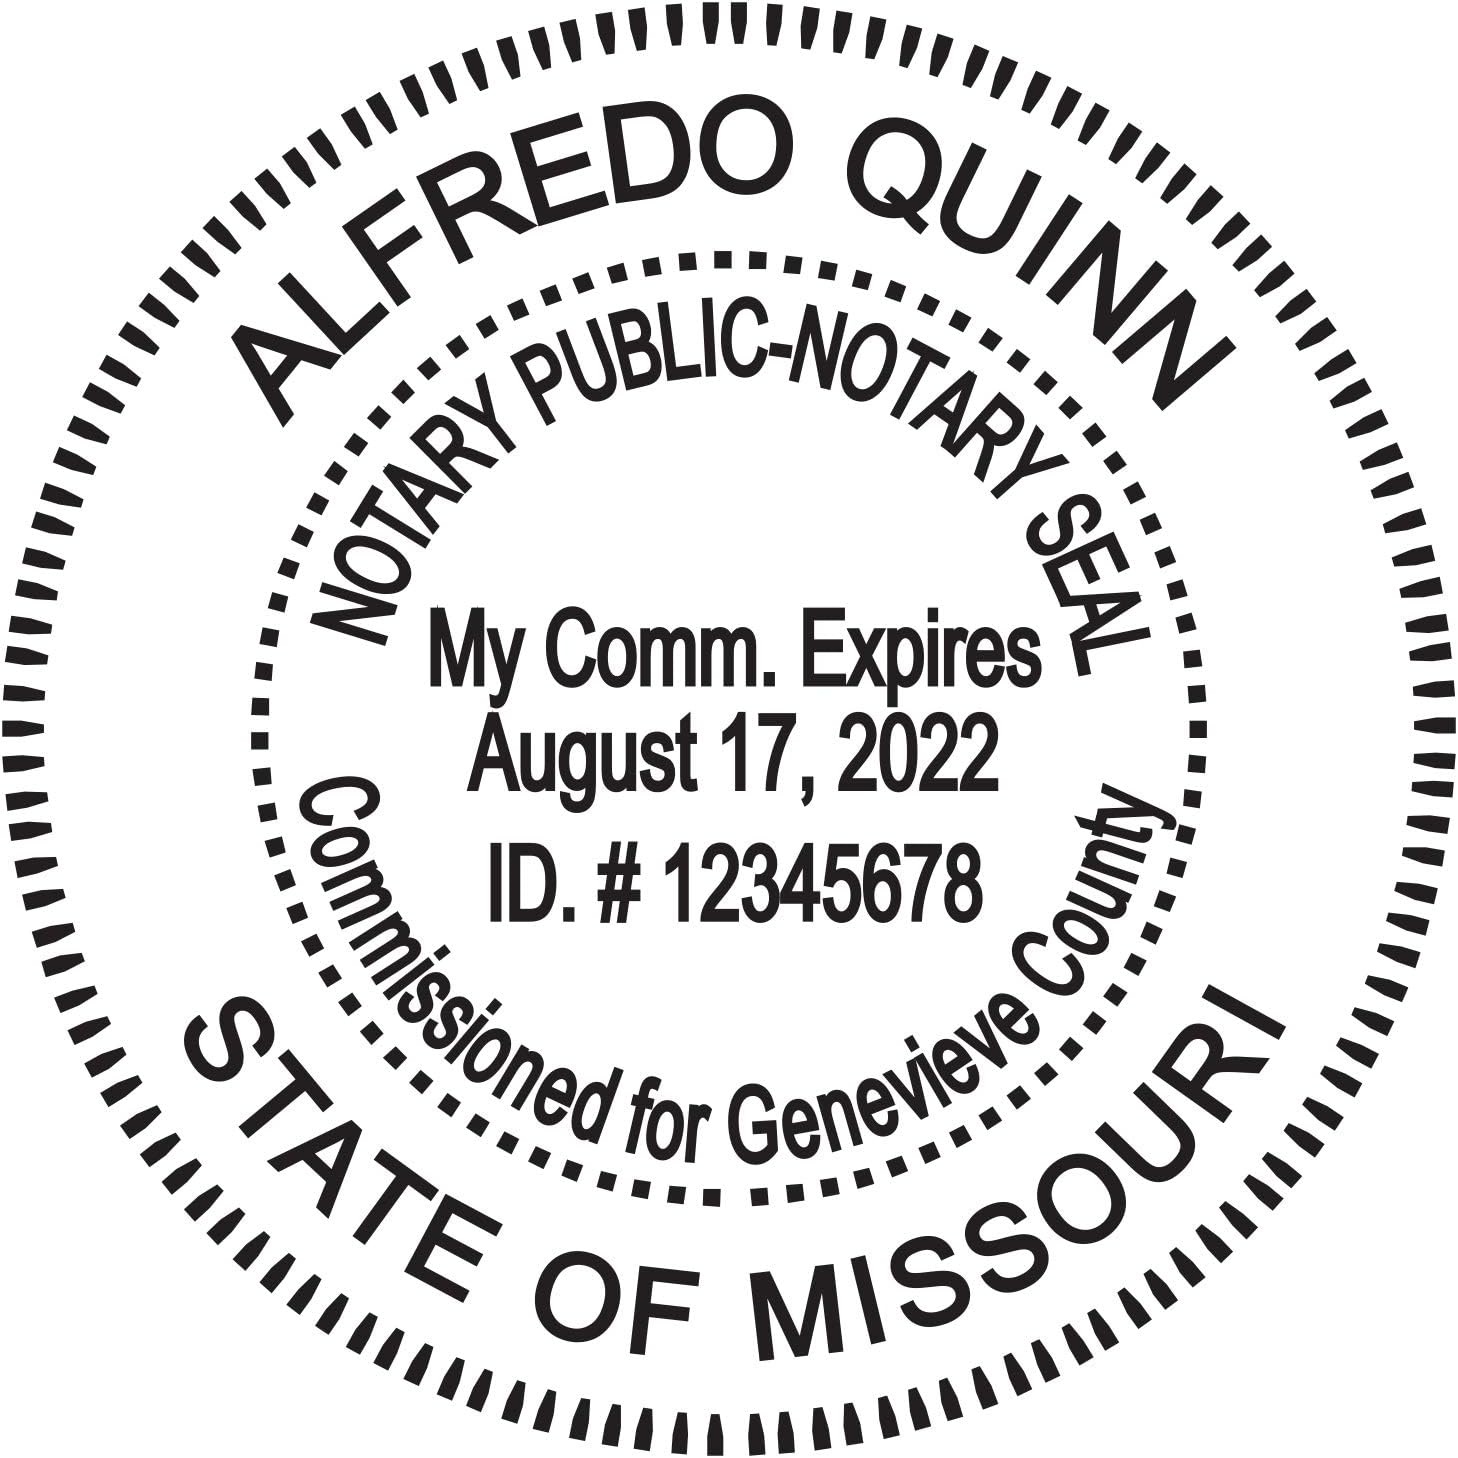
Round Notary Stamp for State of Missouri- Self Inking Stamp - Top Brand Unit with Bottom Locking Cover for Longer Lasting Stamp - 5 Year Warranty
About this item Self inking stamp as seen in image, personalized for you by our professional graphic design team Unit designed with locking bottom cover - Ink pad will stay fresh for a longer time Ink color: Available in black, blue, green or purple Imprint Size: 1-5/8" Diameter
Brand: Maxmark
Category: Office Supplies > Office Instruments > Office Stamps > Notary Stamps